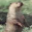
Label: otter